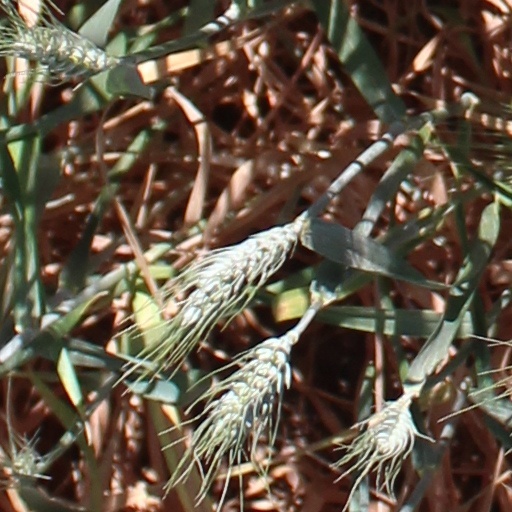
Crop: wheat